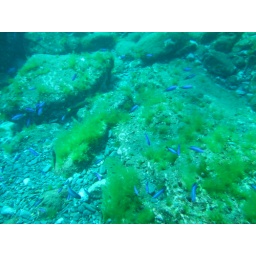
Lots of little blue fish swim around